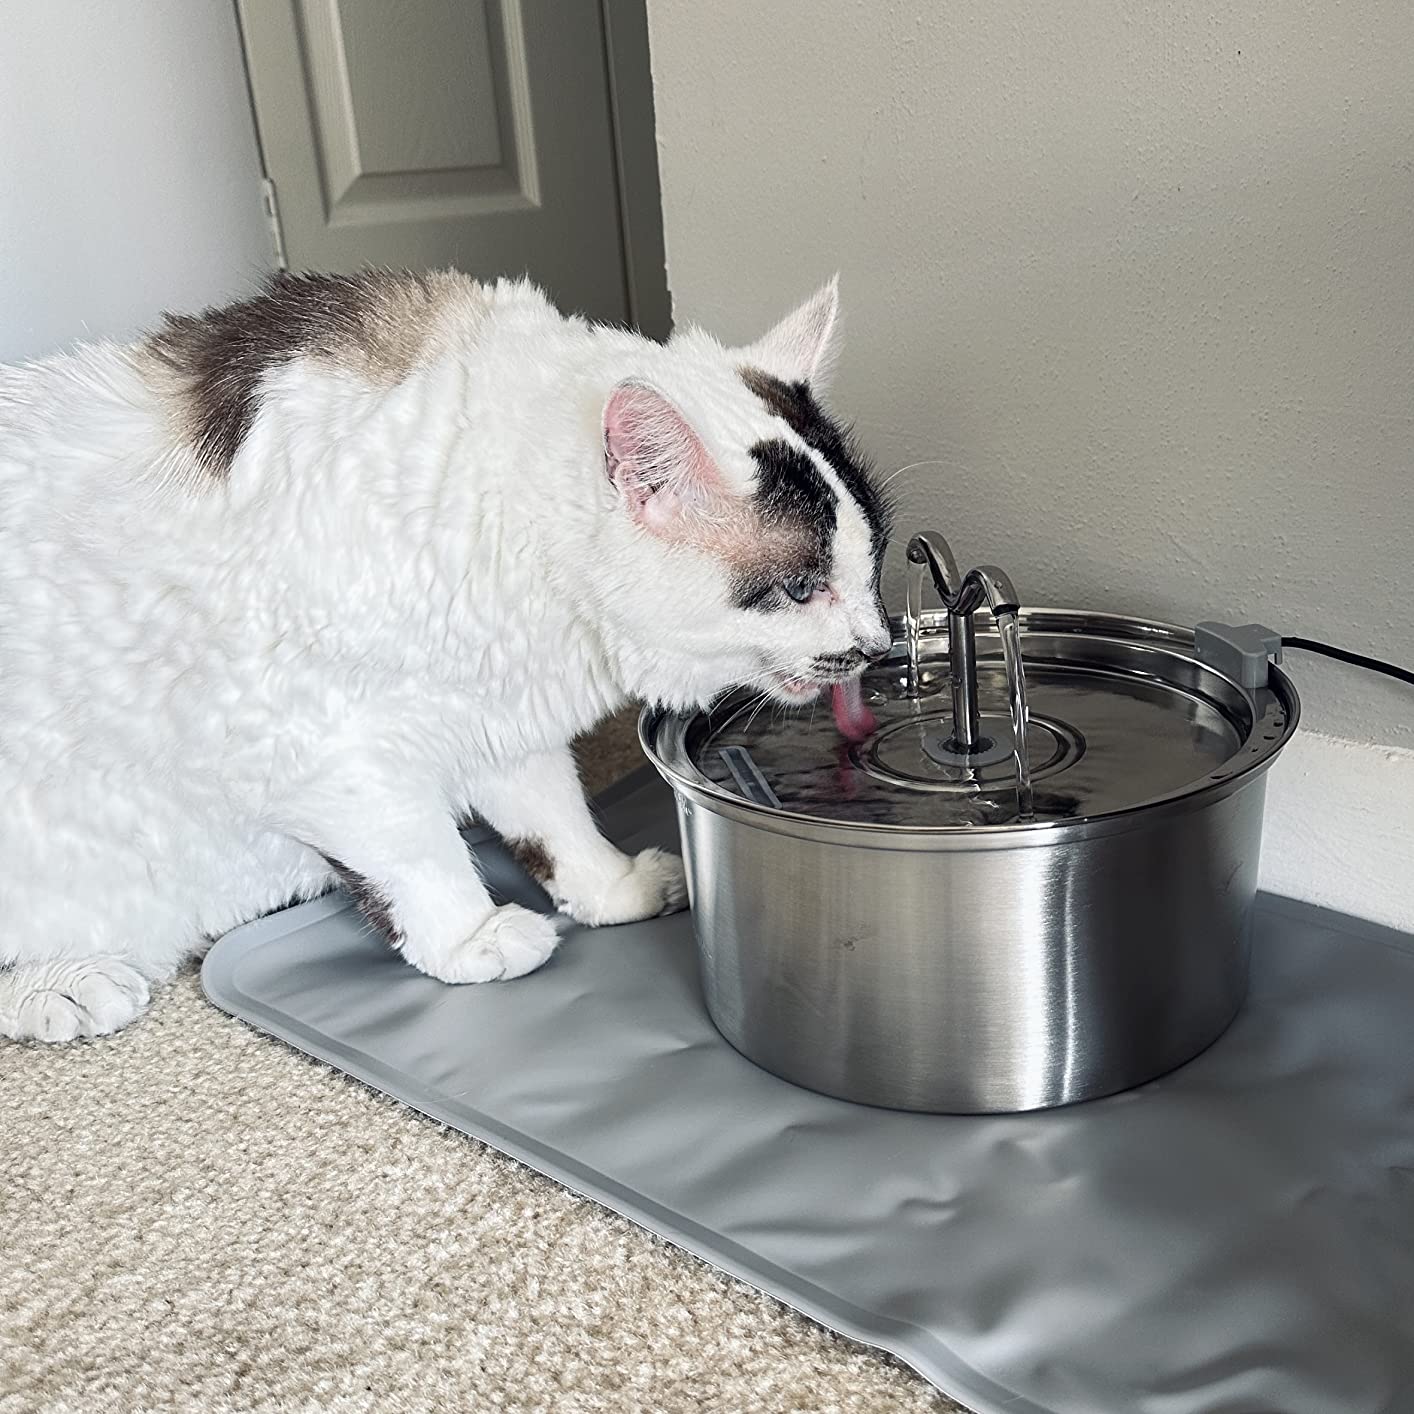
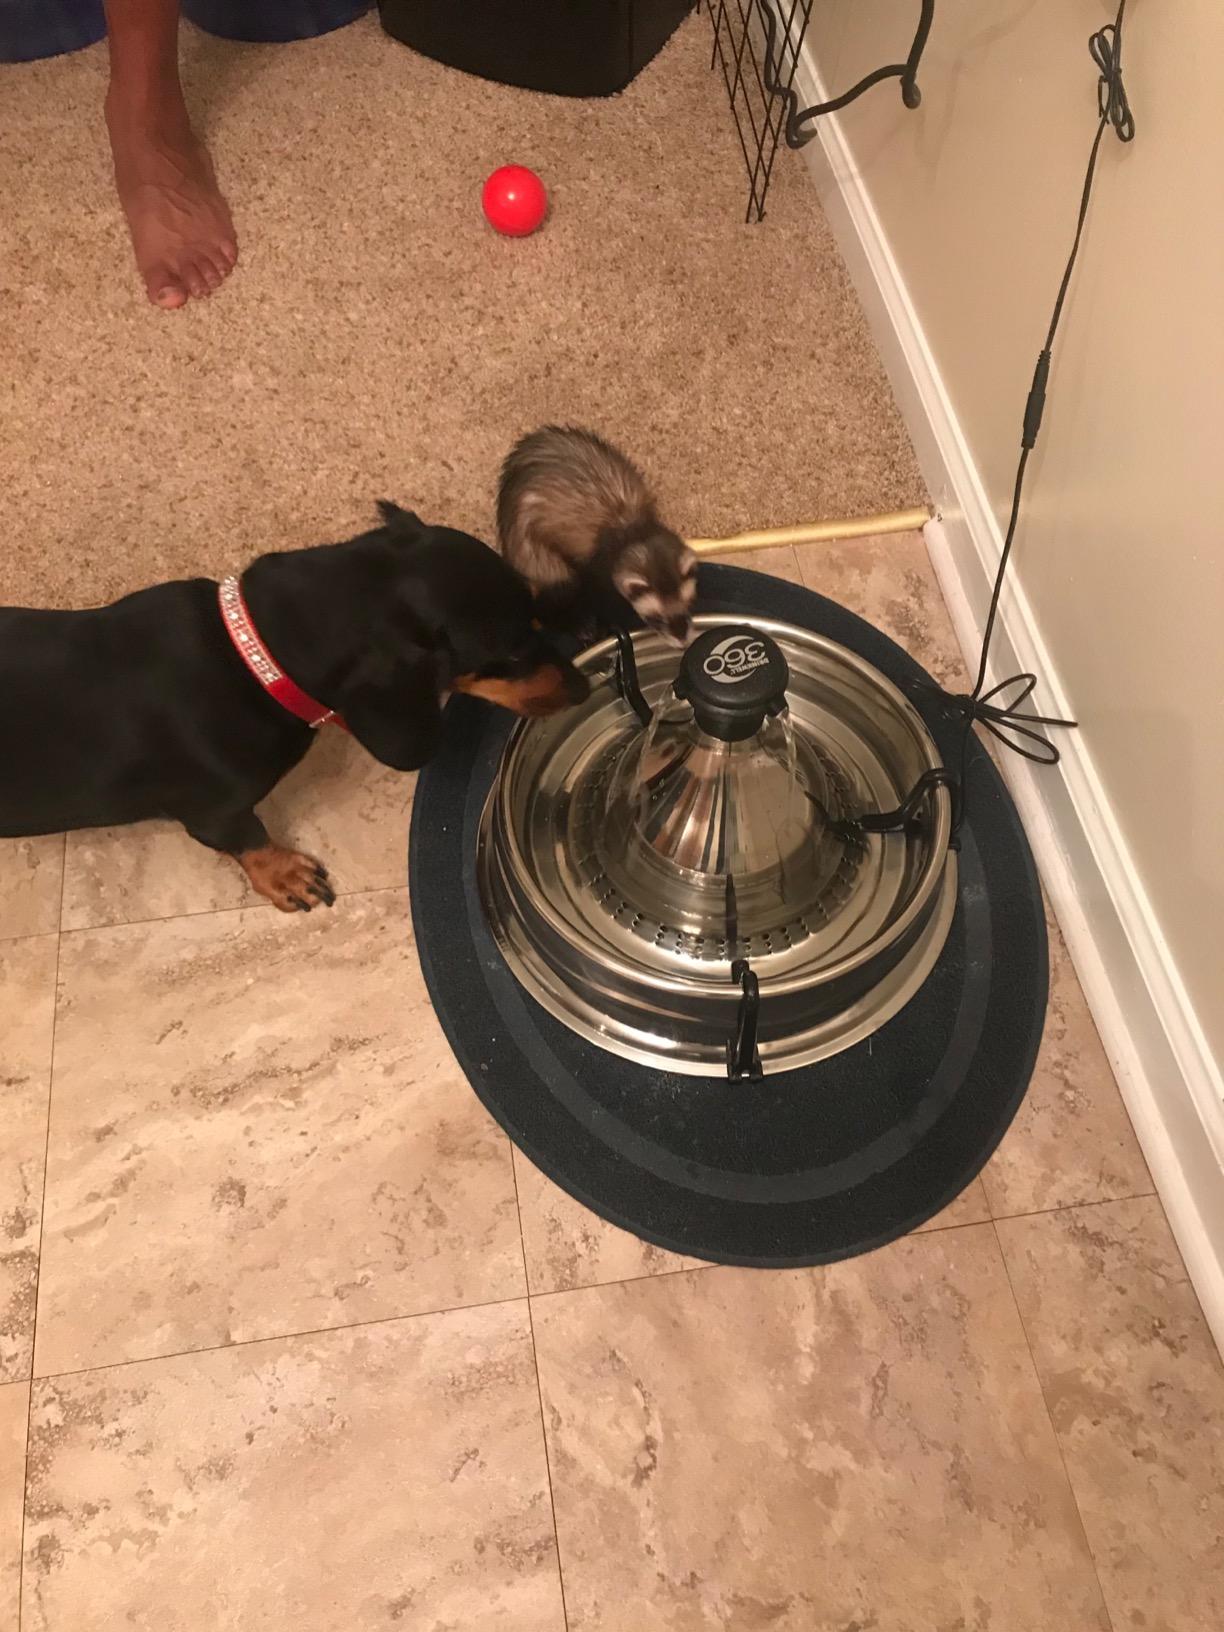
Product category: items_bowl
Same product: no